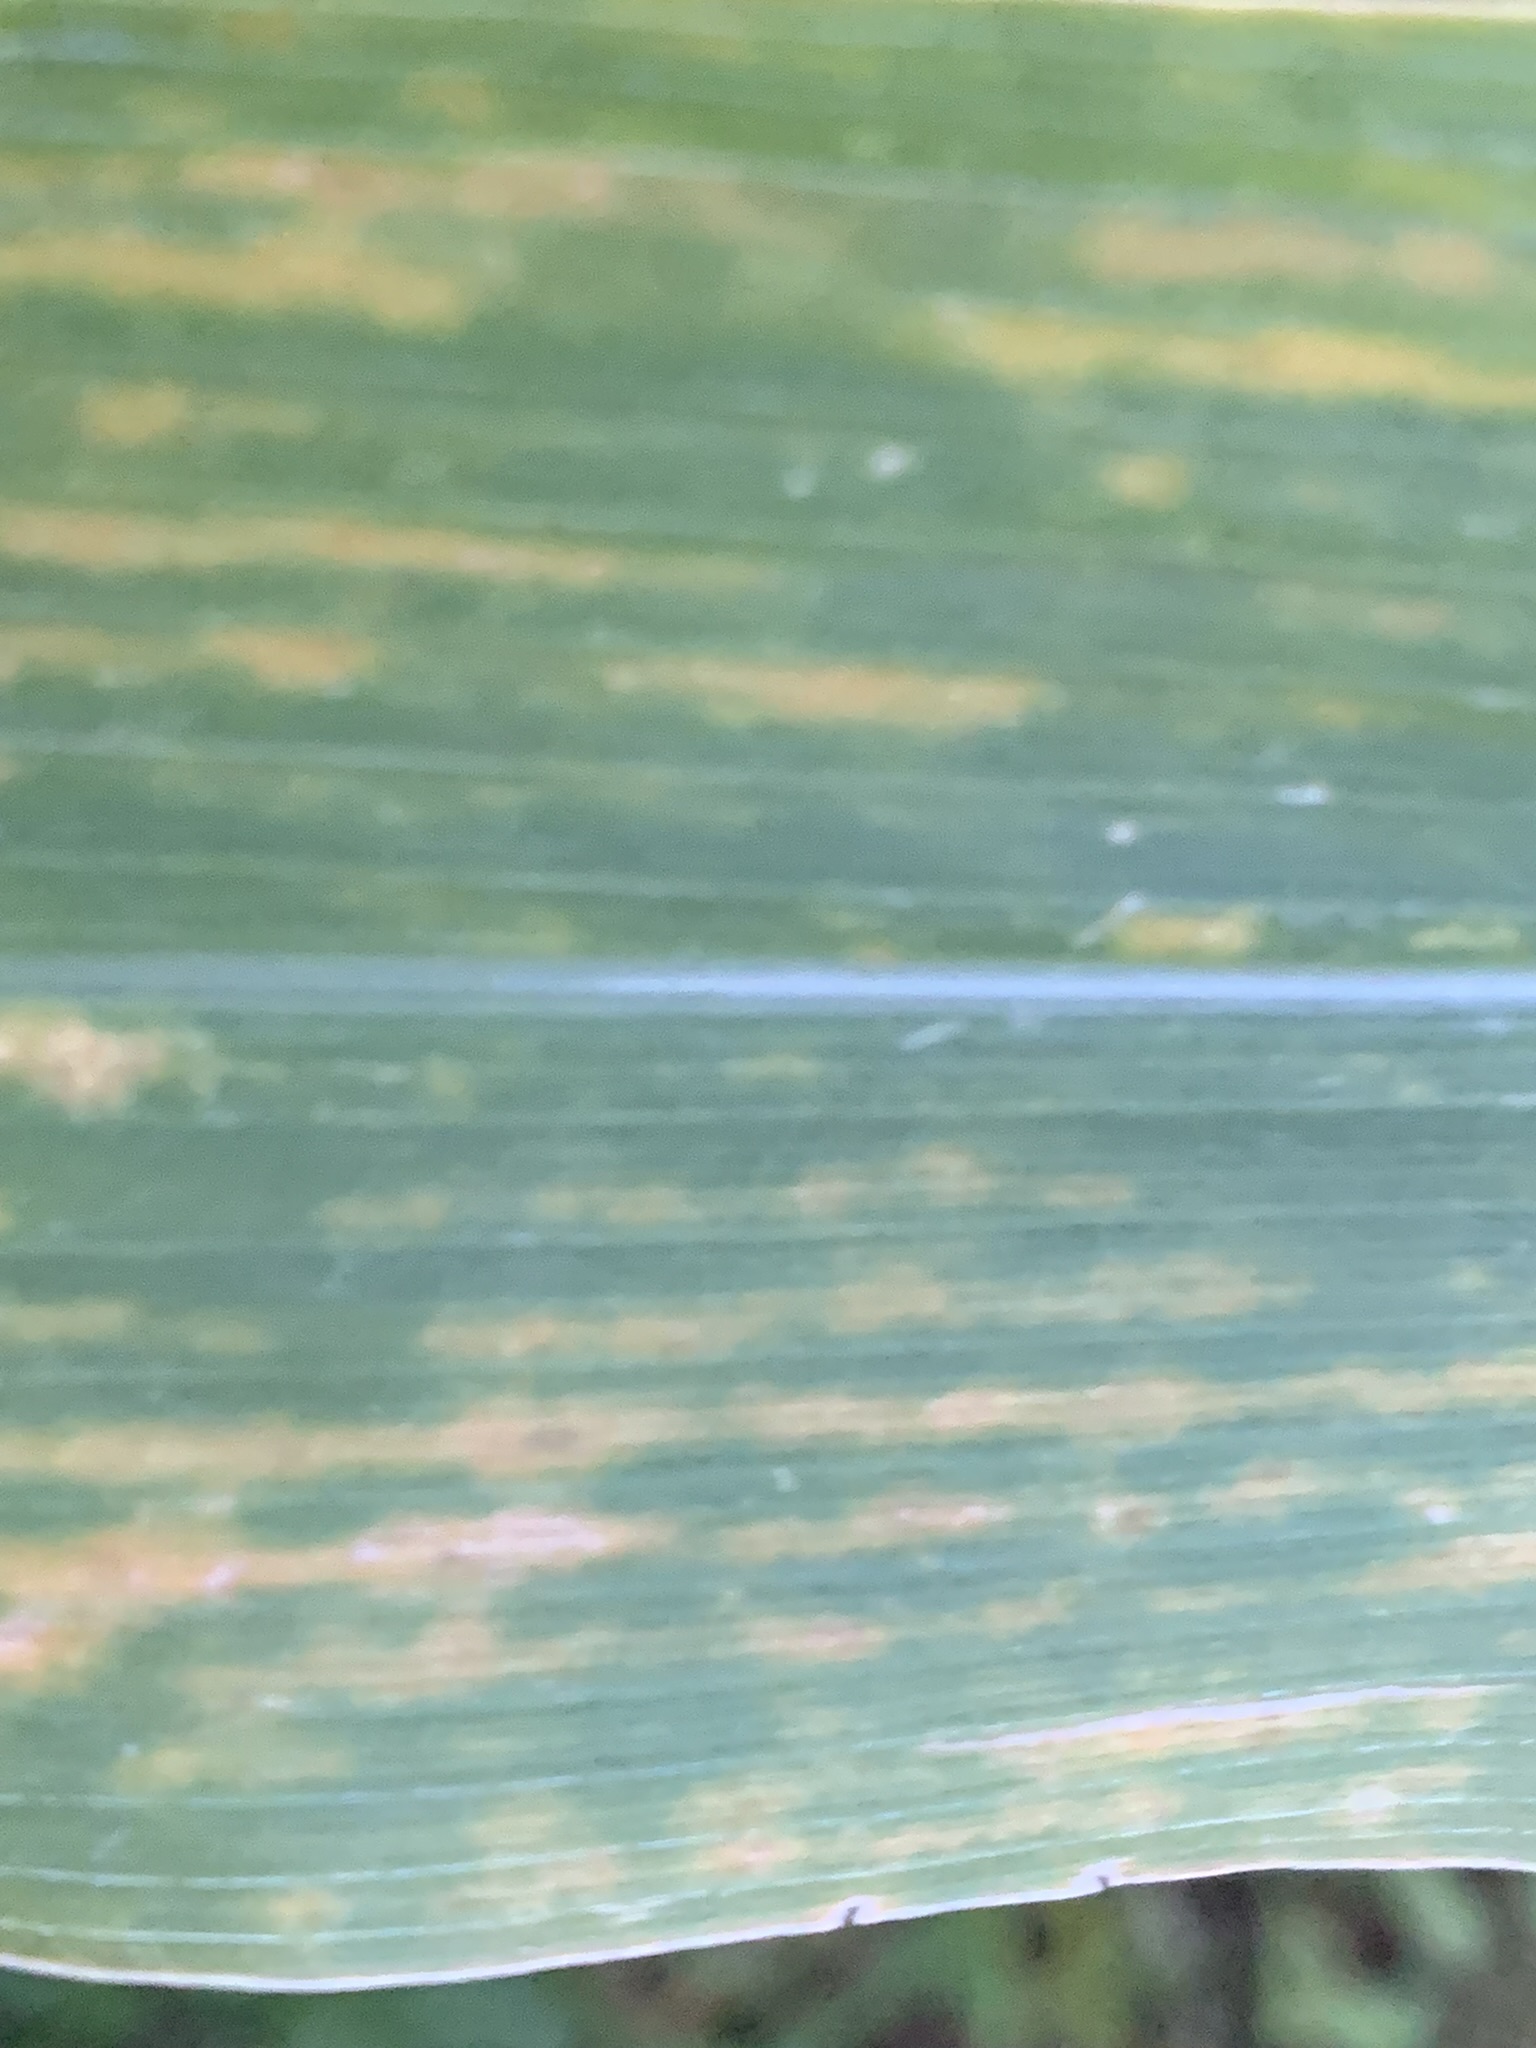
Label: MLN